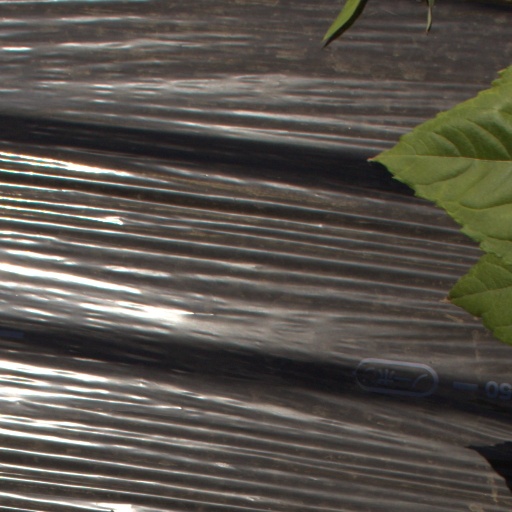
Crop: Jerusalem artichoke